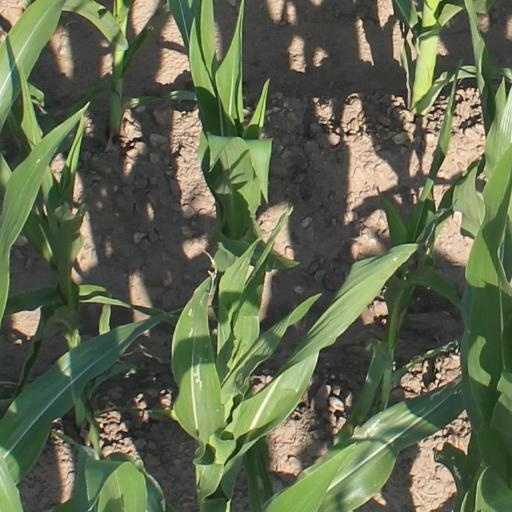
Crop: maize; corn